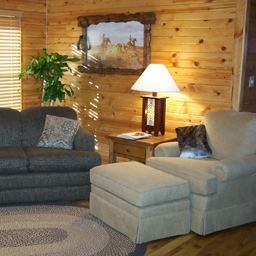
Room type: livingroom